Airbrush

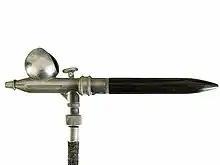
Aerograph Super 63, a gravity-fed, double-action, internal mix airbrush

Airbrushes are usually classified by three characteristics. The first characteristic is the action performed by the user to trigger the paint flow. The second is the mechanism for feeding the paint into the airbrush. The third is the point at which the paint and air mix.